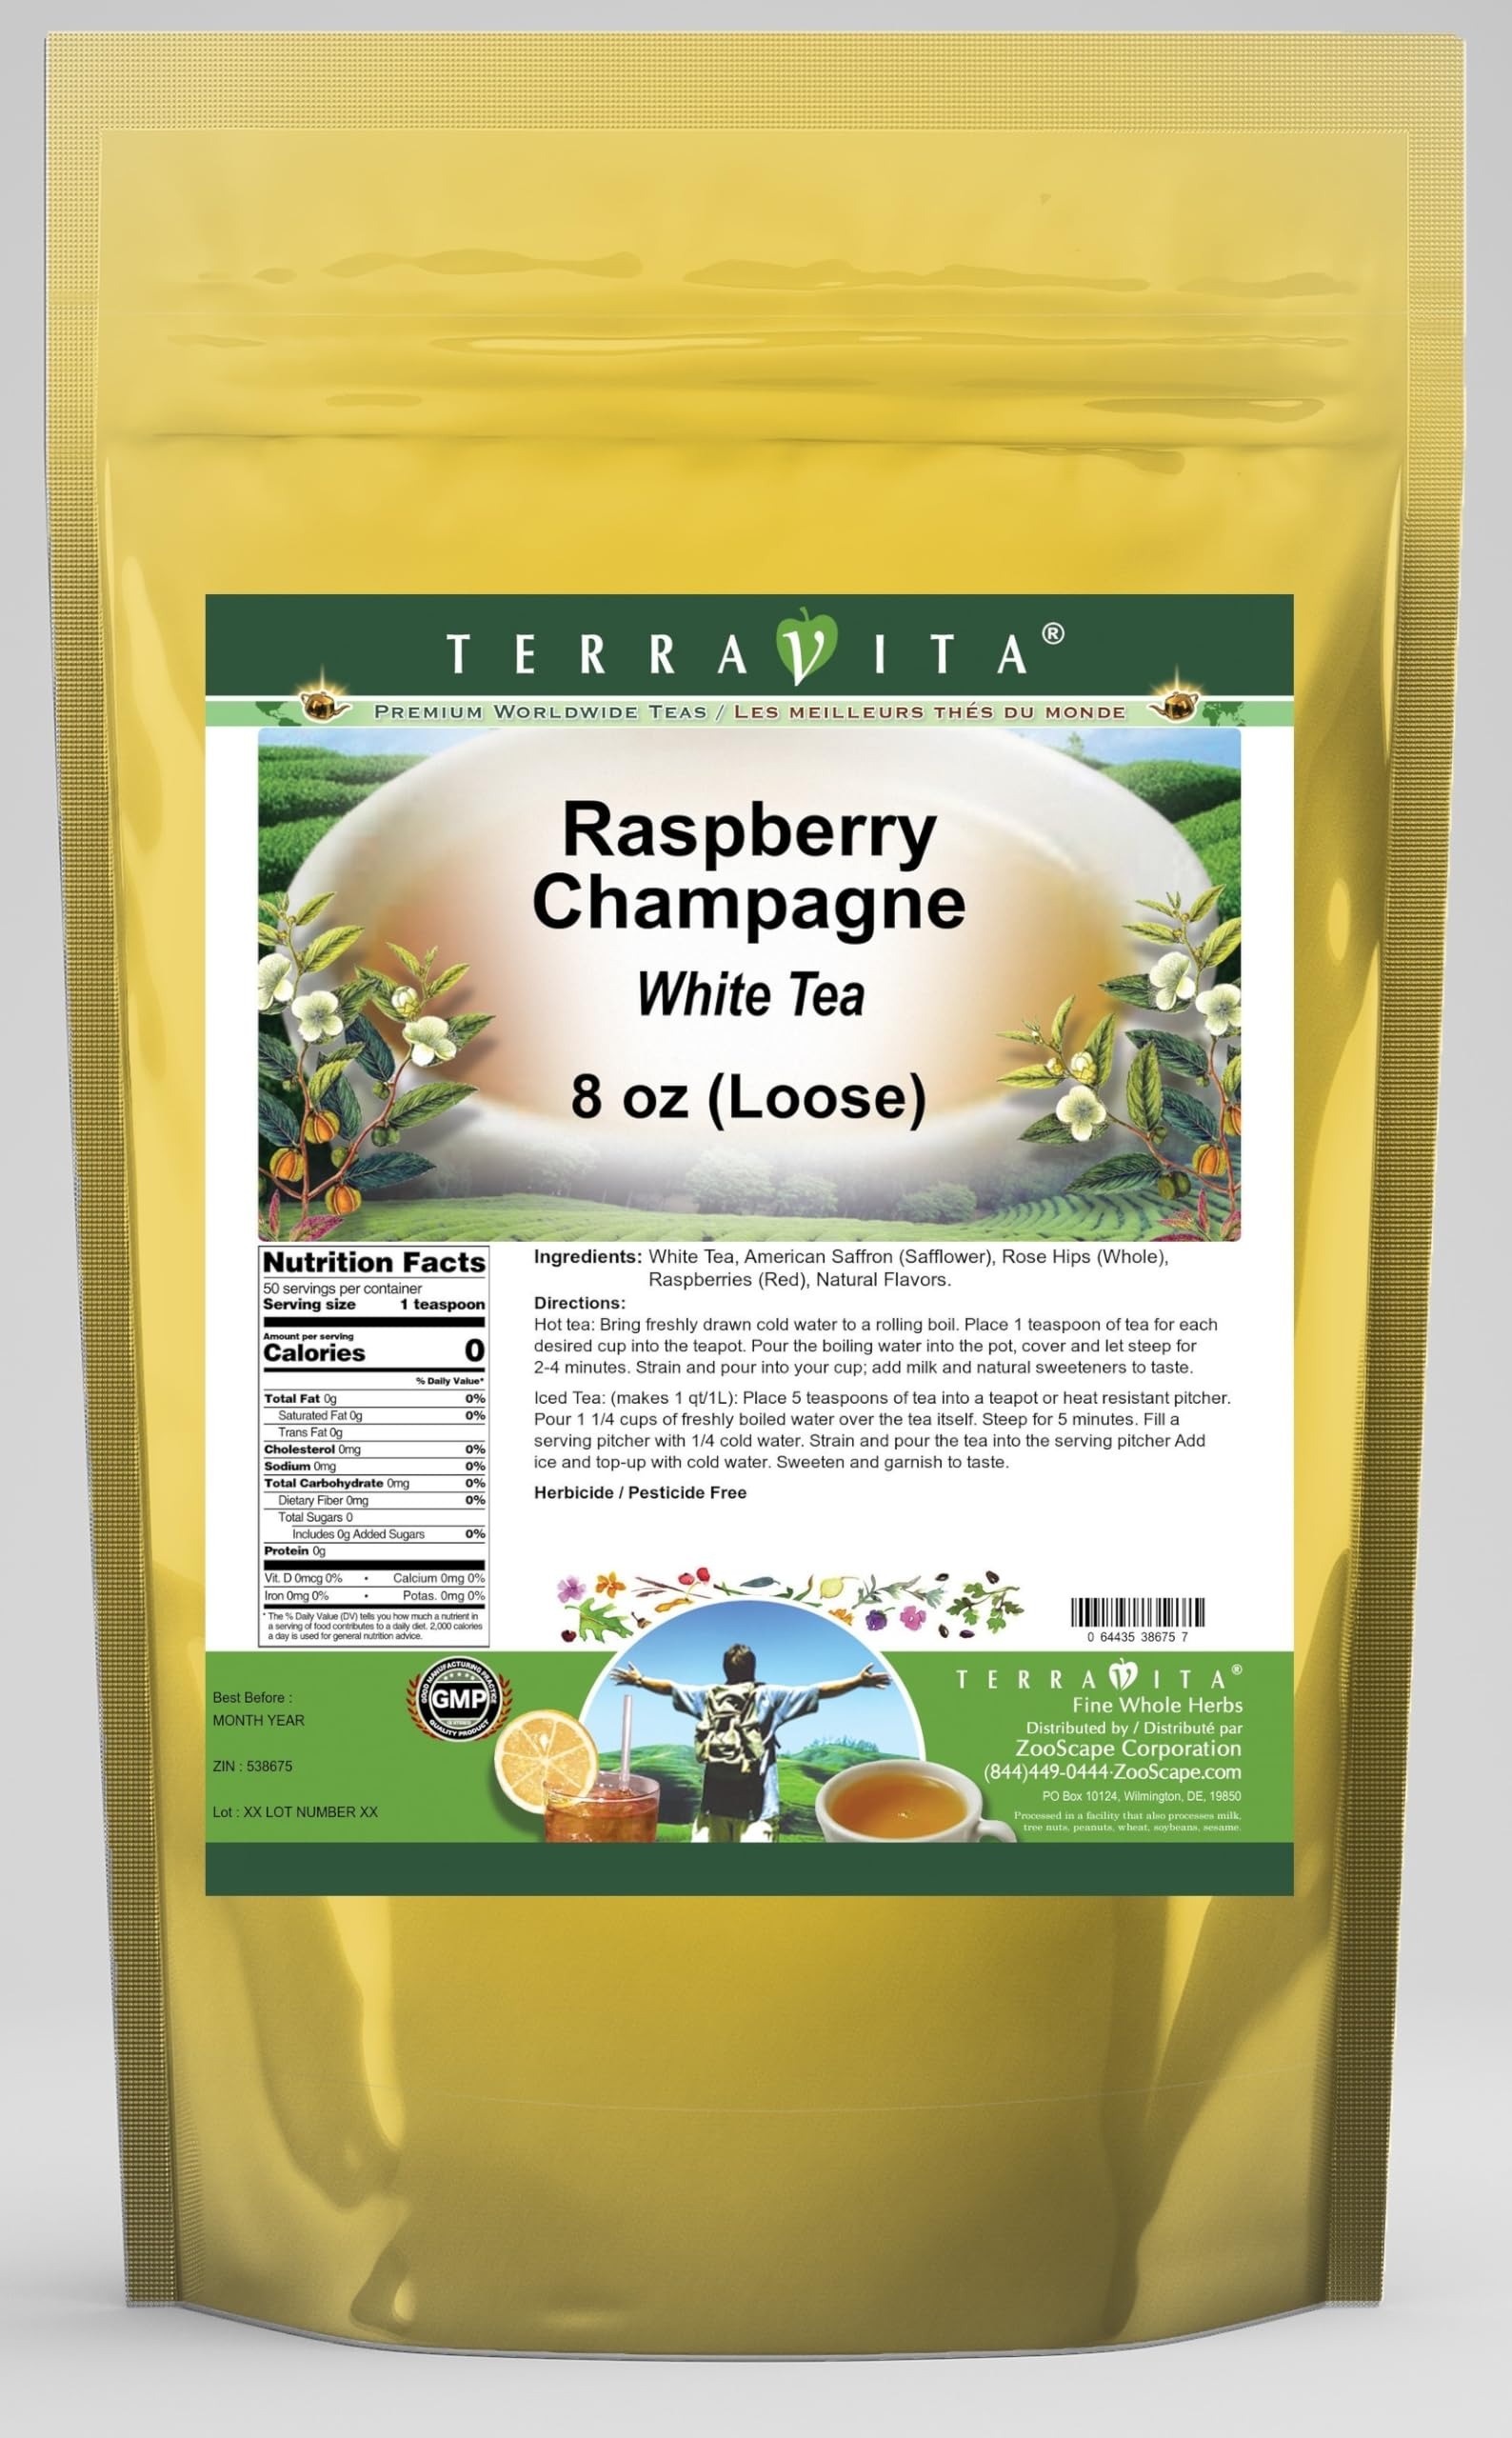
Item Name: Raspberry Champagne White Tea (Loose) (8 oz, ZIN: 538675) - 2 Pack
Bullet Point 1: Our Raspberry Champagne White Tea is a mouth-watering flavored White tea with American Saffron (Safflower), Rose Hips and Raspberries (Red) that you can enjoy all year round! The aroma and Raspberry Champagne flavor is a delight! - Ingredients: White tea, American Saffron (Safflower), Rose Hips, Raspberries (Red) and Natural Raspberry Champagne Flavor.
Bullet Point 2: No fillers.
Bullet Point 3: Manufacturer: TerraVita
Bullet Point 4: Size: 8 oz
Bullet Point 5: Loose Leaf White Tea - Packed in a convenient upright pouch!
Product Description: Our Raspberry Champagne White Tea is a mouth-watering flavored White tea with American Saffron (Safflower), Rose Hips and Raspberries (Red) that you can enjoy all year round! The aroma and Raspberry Champagne flavor is a delight! - Ingredients: White tea, American Saffron (Safflower), Rose Hips, Raspberries (Red) and Natural Raspberry Champagne Flavor. - Hot tea brewing method: Bring freshly drawn cold water to a rolling boil. Place 1 teaspoon of tea for each desired cup into the teapot. Pour the boiling water into the pot, cover and let steep for 2-4 minutes. Strain and pour into your cup; add milk and natural sweeteners to taste. - Iced tea brewing method: (to make 1 liter/quart): Place 5 teaspoons of tea into a teapot or heat resistant pitcher. Pour 1 1/4 cups of freshly boiled water over the tea itself. Steep for 5 minutes. Fill a serving pitcher with 1/4 cold water. Strain and pour the tea into the serving pitcher Add ice and top-up with cold water. Sweeten and garnish to taste. - TerraVita is an exclusive line of premium-quality, natural source products that use only the finest, purest and most potent ingredients found around the world. TerraVita is hallmarked by the highest possible standards of purity, potency, stability and freshness. All of our products are prepared with the highest elements of quality control, from raw materials through the entire manufacturing process, up to and including the moment that the bottles or bags are sealed for freshness and shipped out to you. Our highest possible standards are certified by independent laboratories and backed by our personal guarantee. - TerraVita exists to meet and ensure your family's health and wellness without the harmful effects of chemicals and health products. We strive to make all of our products affordab
Value: 16.0
Unit: Ounce

Price: 97.46